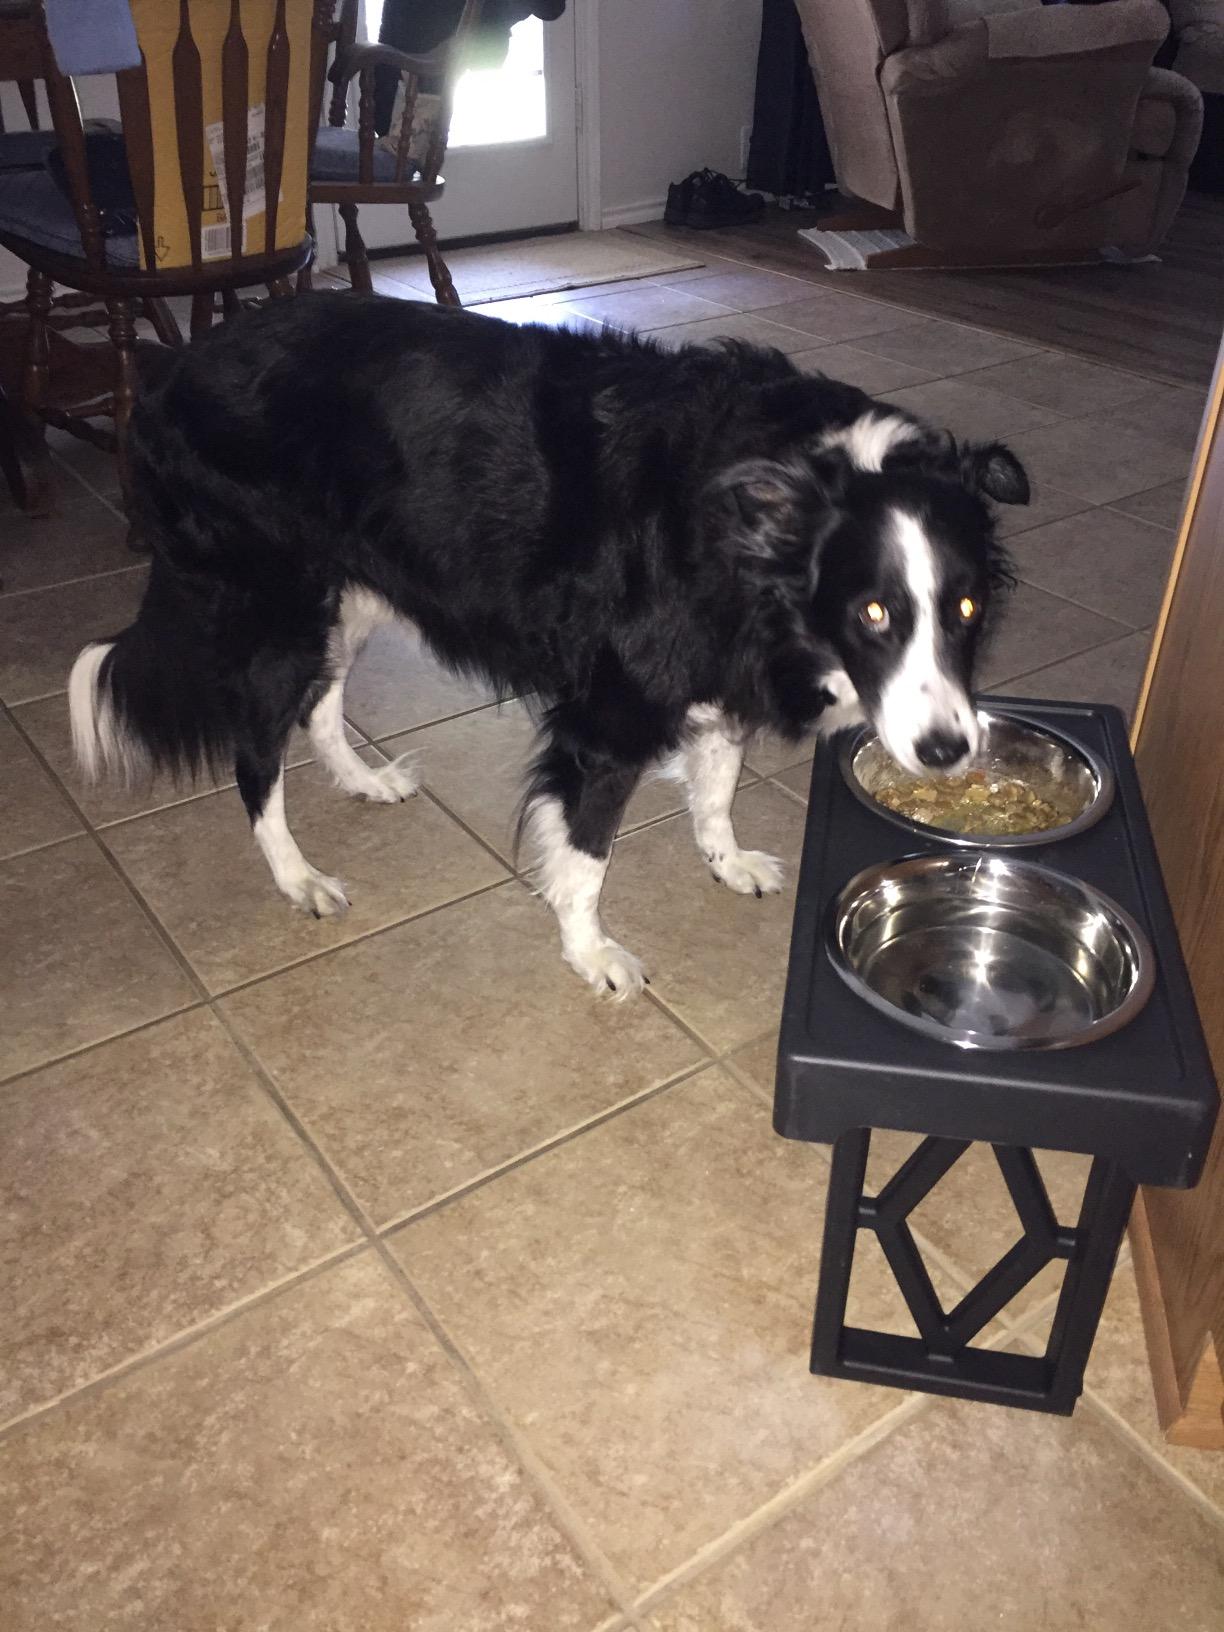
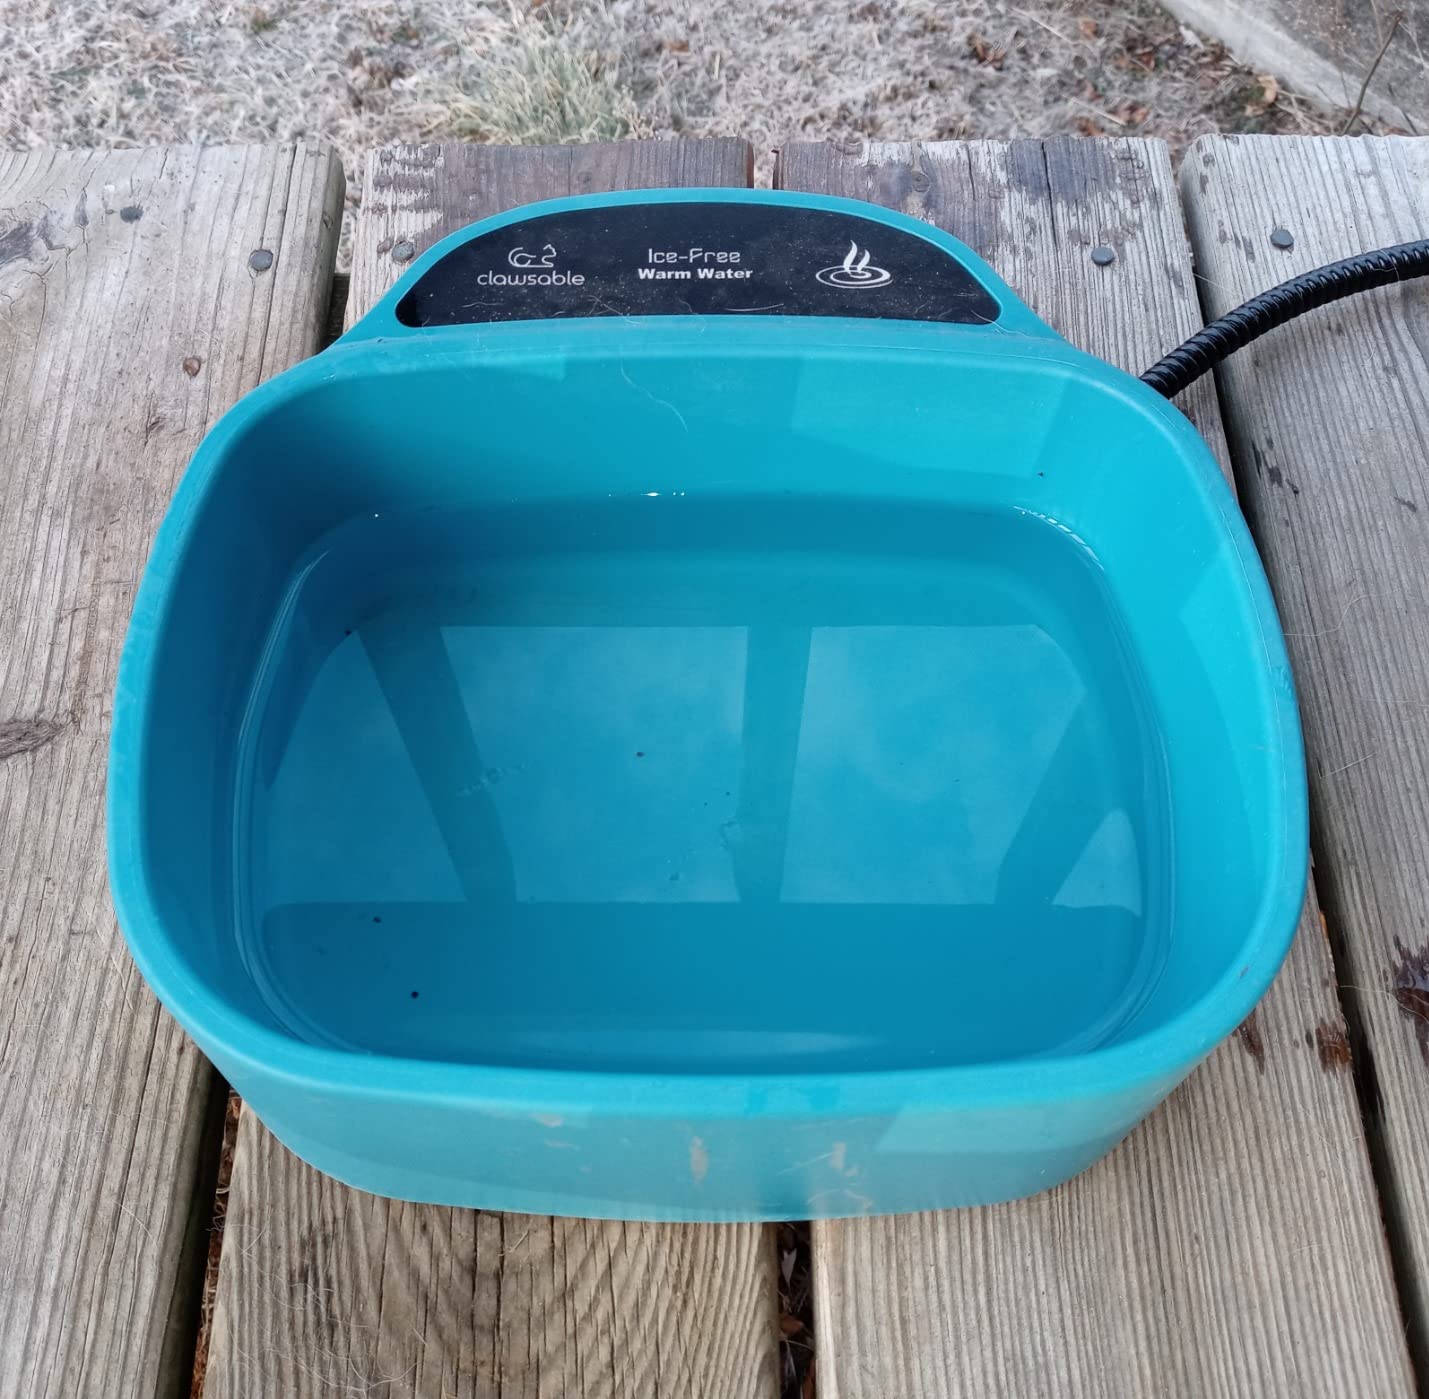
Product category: items_bowl
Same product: no